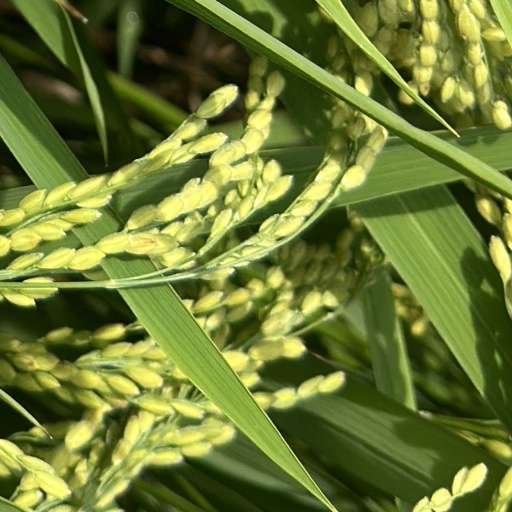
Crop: rice